1981 James Hardie 1000

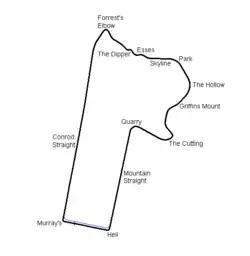
Layout of the Mount Panorama Circuit (1938-1986)

The 1981 James Hardie 1000 was the 22nd running of the Bathurst 1000 touring car race. It was held on 4 October 1981 at the Mount Panorama Circuit just outside Bathurst. The race was open to cars eligible to the locally developed CAMS Group C touring car regulations with three engine configuration based classes, a system used uniquely for this race.